Grafton, Ontario

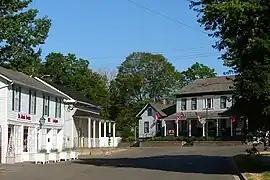
Grafton

Grafton is a community in the province of Ontario. It is an example of the type of hamlets that flourished in the 19th century.